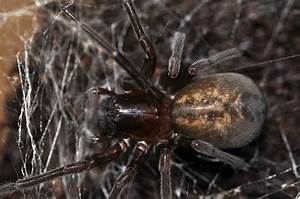
Label: ragno